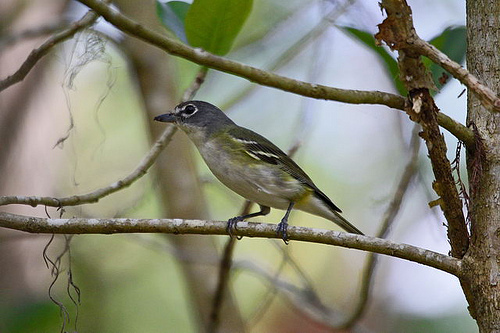
a medium bird with a grey head, white belly, grey wings, and yellow just before its wings.
this bird has a grey colored breast, belly and abdomen, with black crown and nape area.
this bird has a black curved bill, a white breast and belly, and black tarsuses and feet.
this bird is white, grey, and yellow in color with a pointed black beak, and black eye rings.
this small bird features a small, gray beak and touches of yellow running through its feathers.
this bird is grey with black and has a long, pointy beak.
this bird has a white belly and breast, yellow wing and a grey head.
a small bird with a white belly, and a gray head.
this bird has a white breast and belly, with a black pointed bill.
this bird is grey with black and has a very short beak.
Species: Blue Headed Vireo